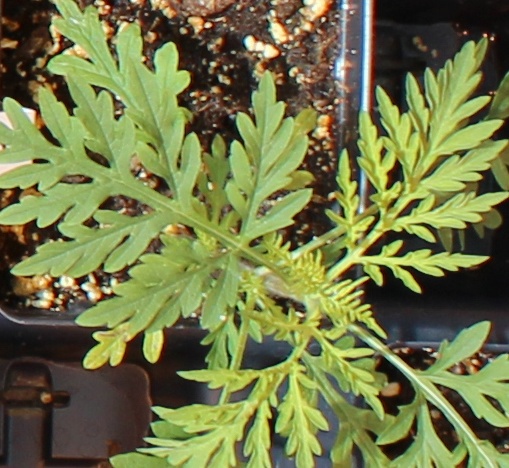
Label: Ragweed